The Allegory of Faith

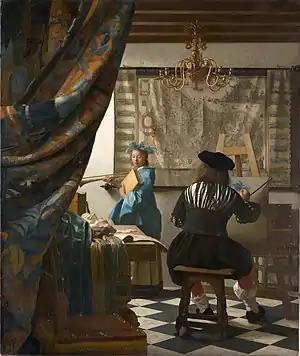
Vermeer's "Art of Painting"

Vermeer's iconography in the painting is largely taken from Cesare Ripa's "Iconologia", an emblem book (a collection of allegorical illustrations with accompanying morals or poems on a moral theme) which had been translated into Dutch in 1644 by D. P. Pers. The artist used various symbols that Ripa described and illustrated in his book, along with symbols taken from other books and traditions. Two of the four allegorical figures of Faith ("Fede. Geloof" and "Fede Catholica. Catholijck of algemeen Geloof") given in Ripa's book provide many of the symbols in the painting, including the color of the woman's clothing, her hand gesture, and the presence of the crushed snake and the apple.